Tourism in Jammu and Kashmir

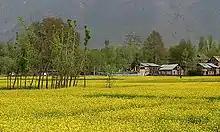
Kashmir Valley in the spring

Jammu and Kashmir attracts tourists for its diverse landscape, cultures and weather as well as for adventure activities in the Himalayas such as skiing, mountaineering, hiking, trekking and camping. Some major tourist attractions in Jammu and Kashmir are Srinagar, with its renowned Dal Lake and Mughal Gardens, Gulmarg, Pahalgam, Bhaderwah, Devigol Bunjwah, Patnitop, Sonamarg and Jammu. Every year, thousands of Hindu pilgrims visit holy shrines of Vaishno Devi and Amarnath which has had a significant impact on the state's economy.